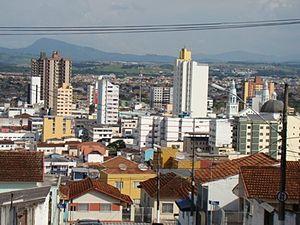
Pouso Alegre est une ville brésilienne de l'État du Minas Gerais. Sa population était estimée à 140 223 habitants en 2013. La municipalité s'étend sur 544 km².